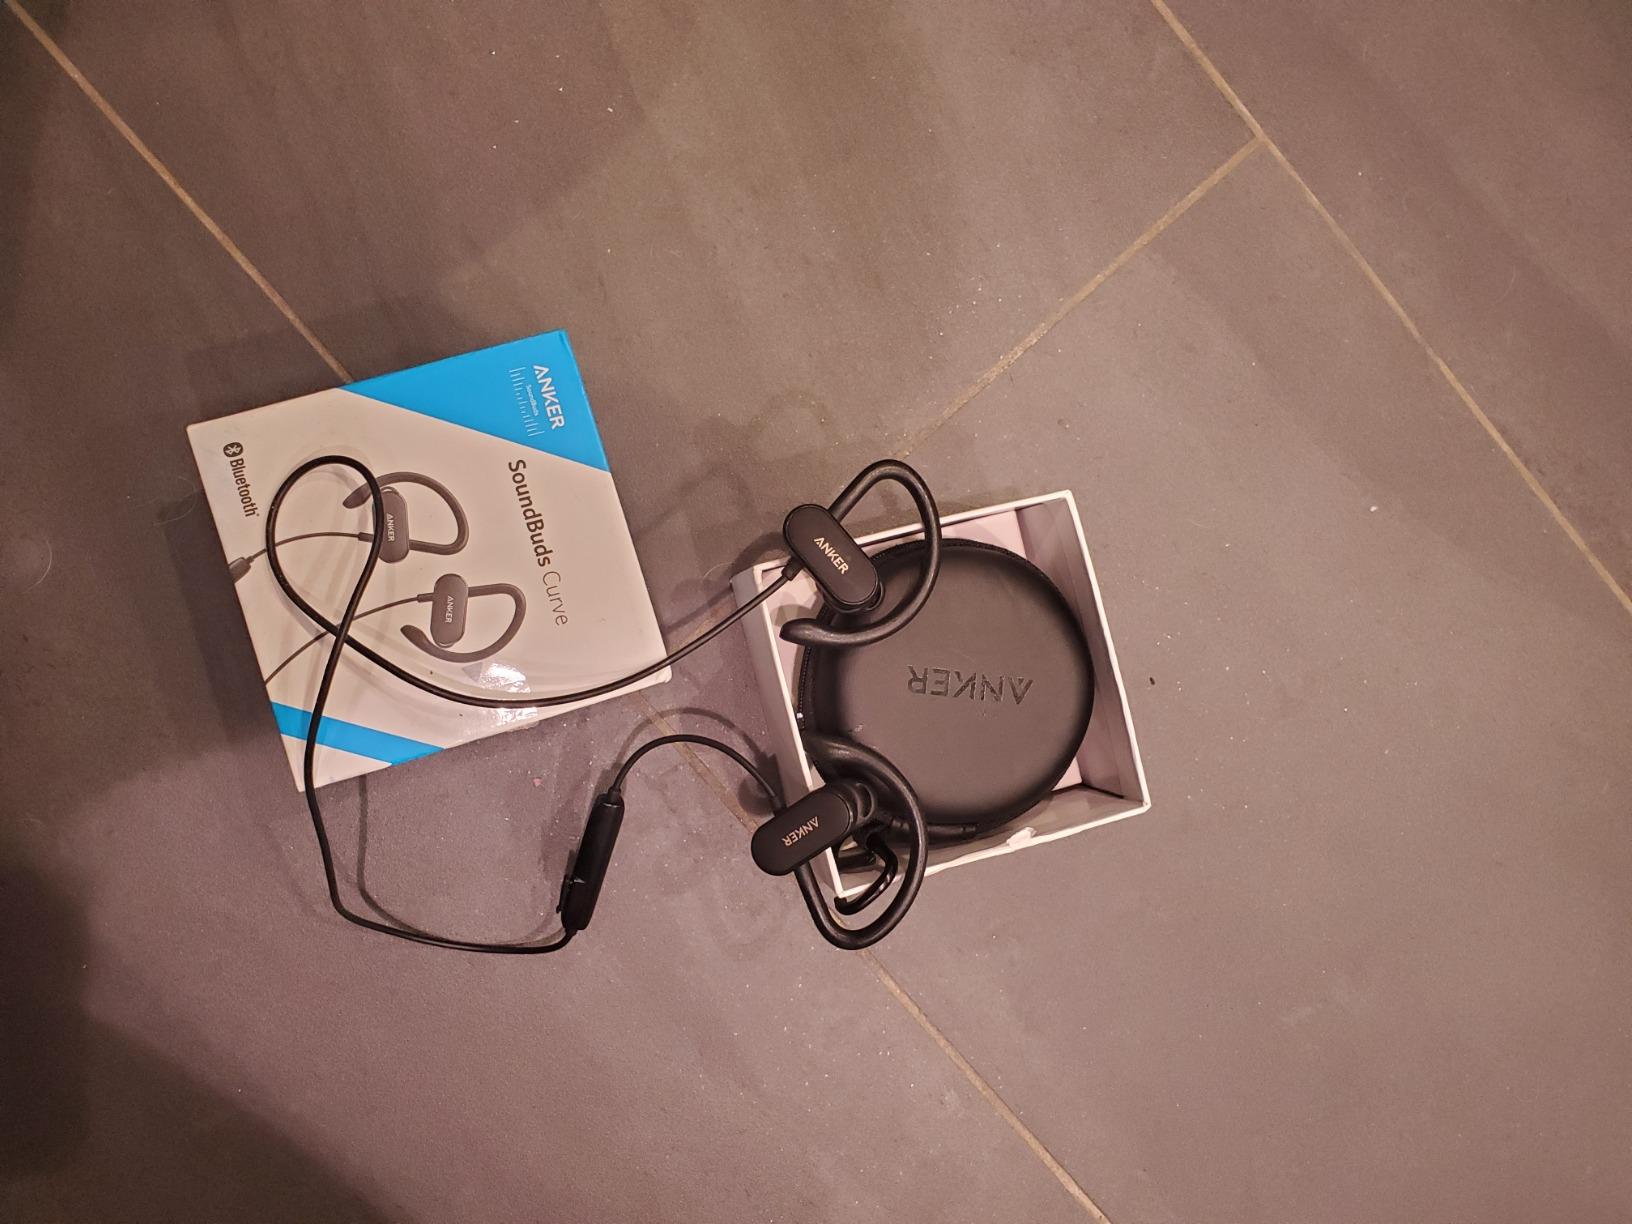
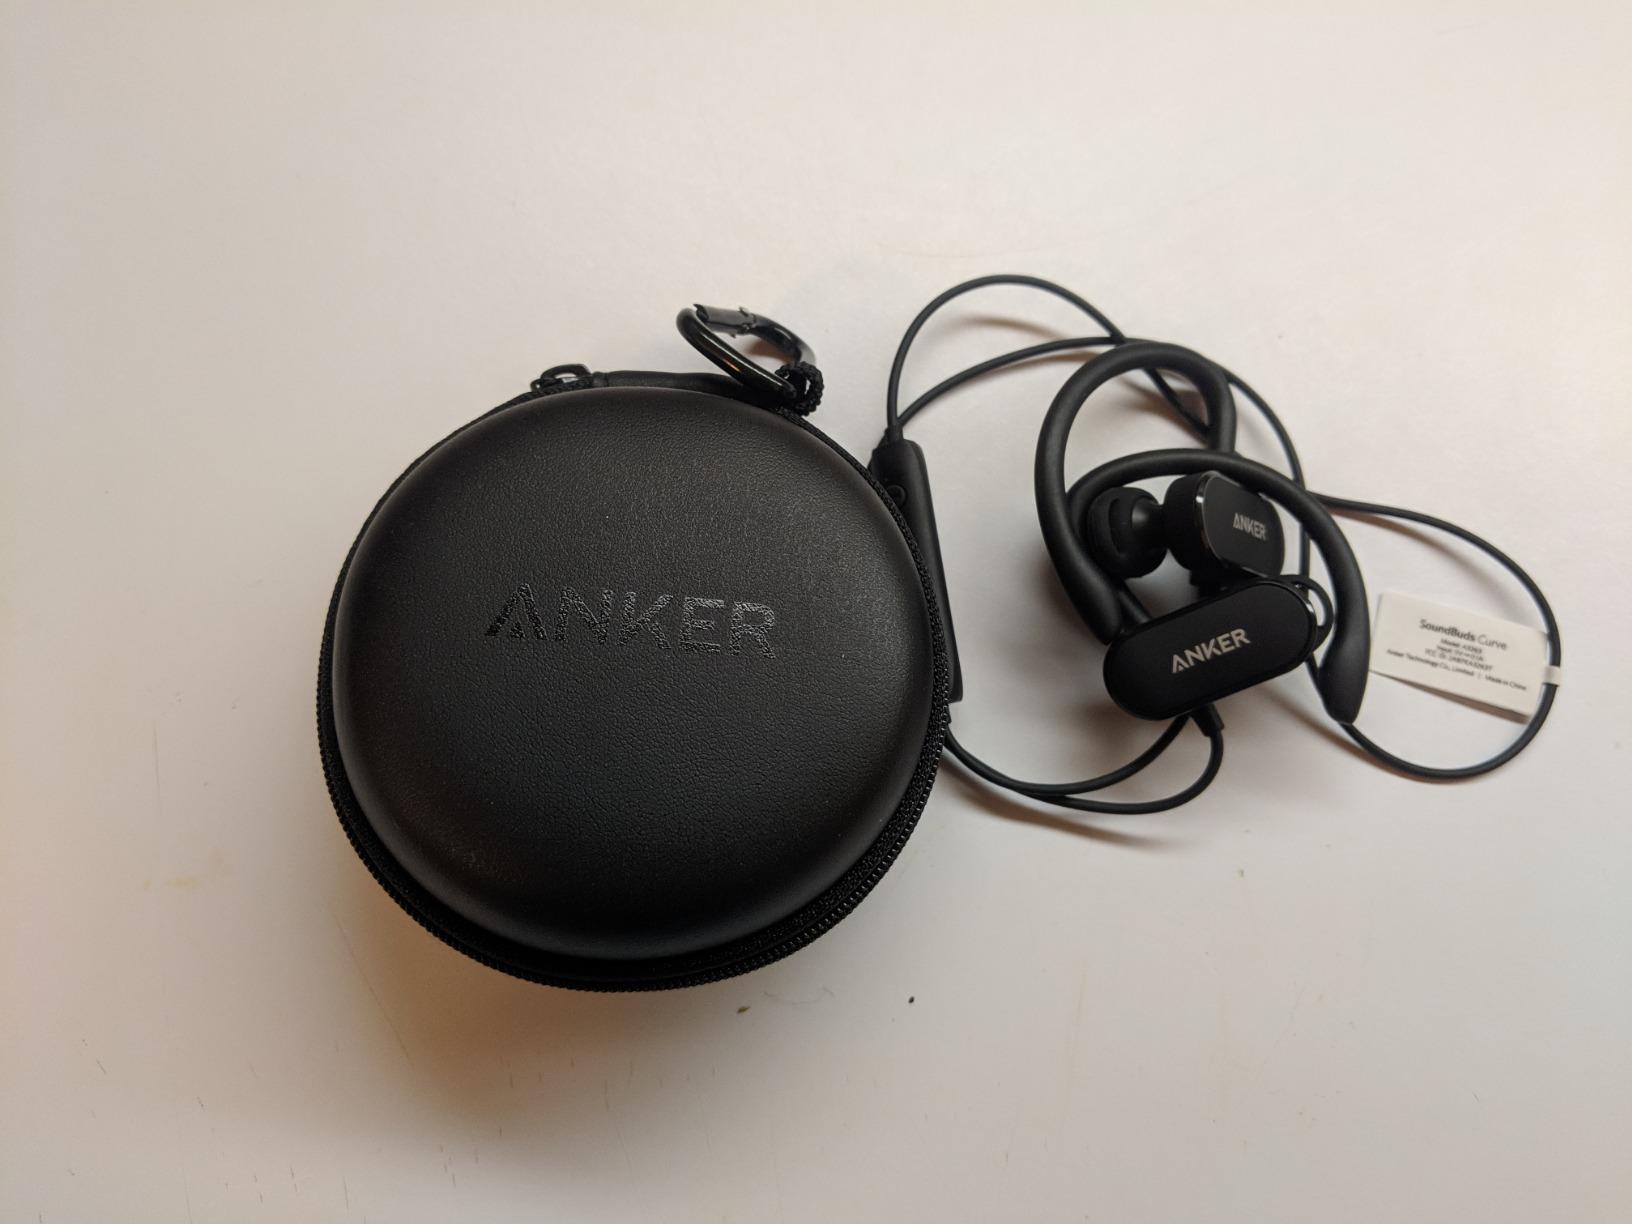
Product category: headphones
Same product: yes